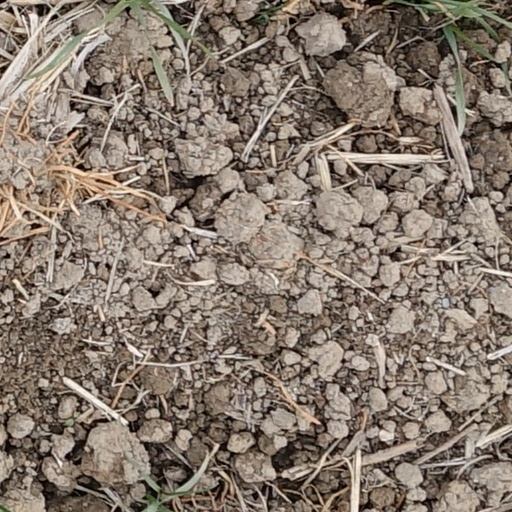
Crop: wheat